Battle of Antietam

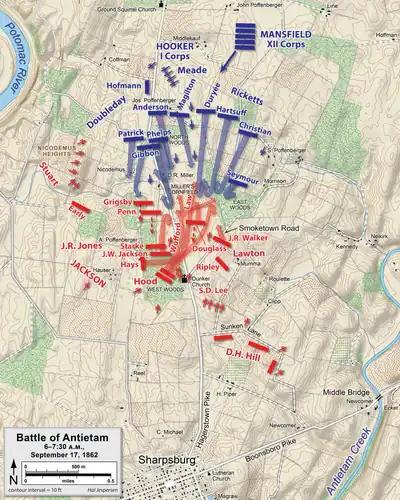
Map showing Union attack from north and Confederate attack from South

Near the town of Sharpsburg, Lee deployed his available forces behind Antietam Creek along a low ridge, starting on September 15. While it was an effective defensive position, it was not an impregnable one. The terrain provided excellent cover for infantrymen, with rail and stone fences, outcroppings of limestone, little hollows and swales. The creek to their front was only a minor barrier, ranging from 60 to 100 feet (18–30 m) in width, and was fordable in places and crossed by three stone bridges each a mile (1.5 km) apart. It was also a precarious position because the Confederate rear was blocked by the Potomac River and only a single crossing point, Boteler's Ford at Shepherdstown, was nearby should retreat be necessary. (The ford at Williamsport, Maryland, was northwest from Sharpsburg and had been used by Jackson in his march to Harpers Ferry. The disposition of Union forces during the battle made it impractical to consider retreating in that direction.) And on September 15, the force under Lee's immediate command consisted of no more than 18,000 men, only a third the size of the Federal army.